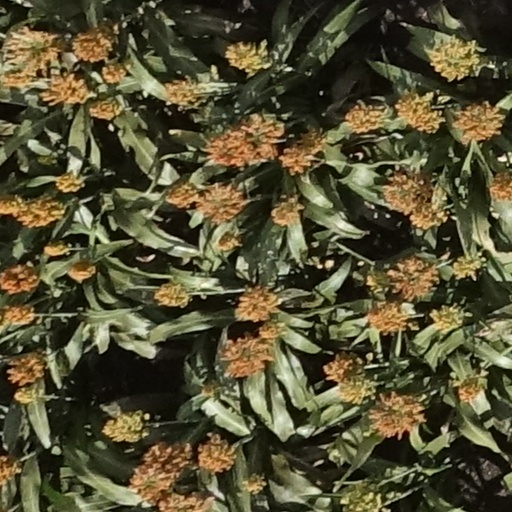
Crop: sorghum